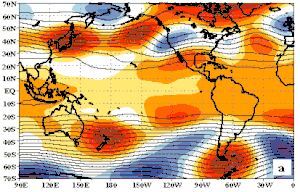
La circulation atmosphérique se caractérise par le mouvement à l'échelle planétaire des différents masses d'air entourant la Terre ce qui redistribue l'énergie solaire en conjonction avec la circulation océanique. Ainsi, comme la Terre est un sphéroïde, la radiation solaire incidente au sol varie entre un maximum aux régions faisant face directement au Soleil, situé selon les saisons plus ou moins loin de l'équateur, et un minimum à celles très inclinés par rapport à ce dernier proches des Pôles. La radiation thermique réémise par le sol est proportionnelle à la quantité d'énergie reçue ce qui génère un réchauffement différentiel entre les deux régions. De sorte que ce déséquilibre thermique a pour conséquence la création de cellules de convection près de l'équateur. Quand on s'éloigne de celui-ci, la rotation de la Terre influence le trajet de l'air selon la répartition des pressions et le tout forme la circulation atmosphérique.
"Un cyclone extratropical, parfois nommé cyclone des latitudes moyennes, est un système météorologique de basse pression, d'échelle synoptique, qui se forme entre la ligne des tropiques et le cercle polaire. Il est associé à des fronts, soit des zones de gradients horizontaux de la température et du point de rosée, que l'on nomme aussi ""zones baroclines"".